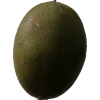
Label: nut